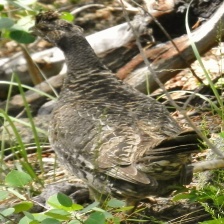
Species: BLUE GROUSE
Scientific name: DENDRAGAPUS OBSCURUS
ImageNet parent category: black_grouse